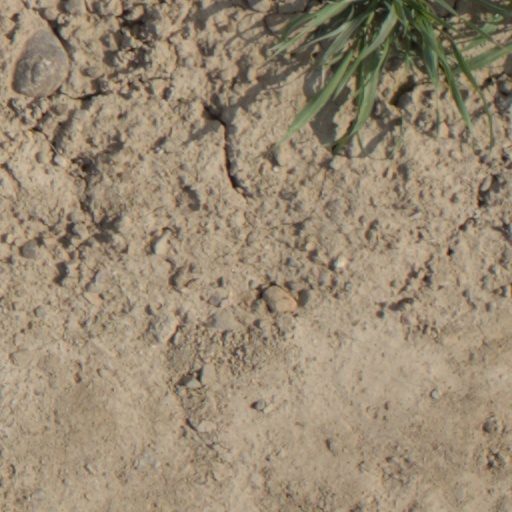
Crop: wheat